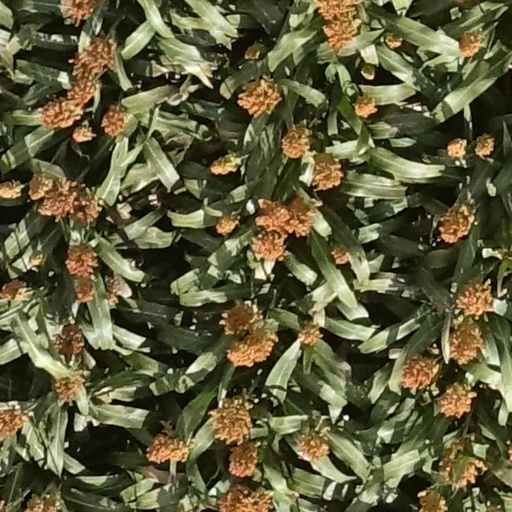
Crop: sorghum